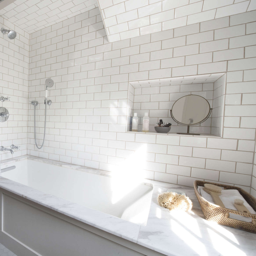
a woven basket keeps towels and brushes in reach of the sunny bath .